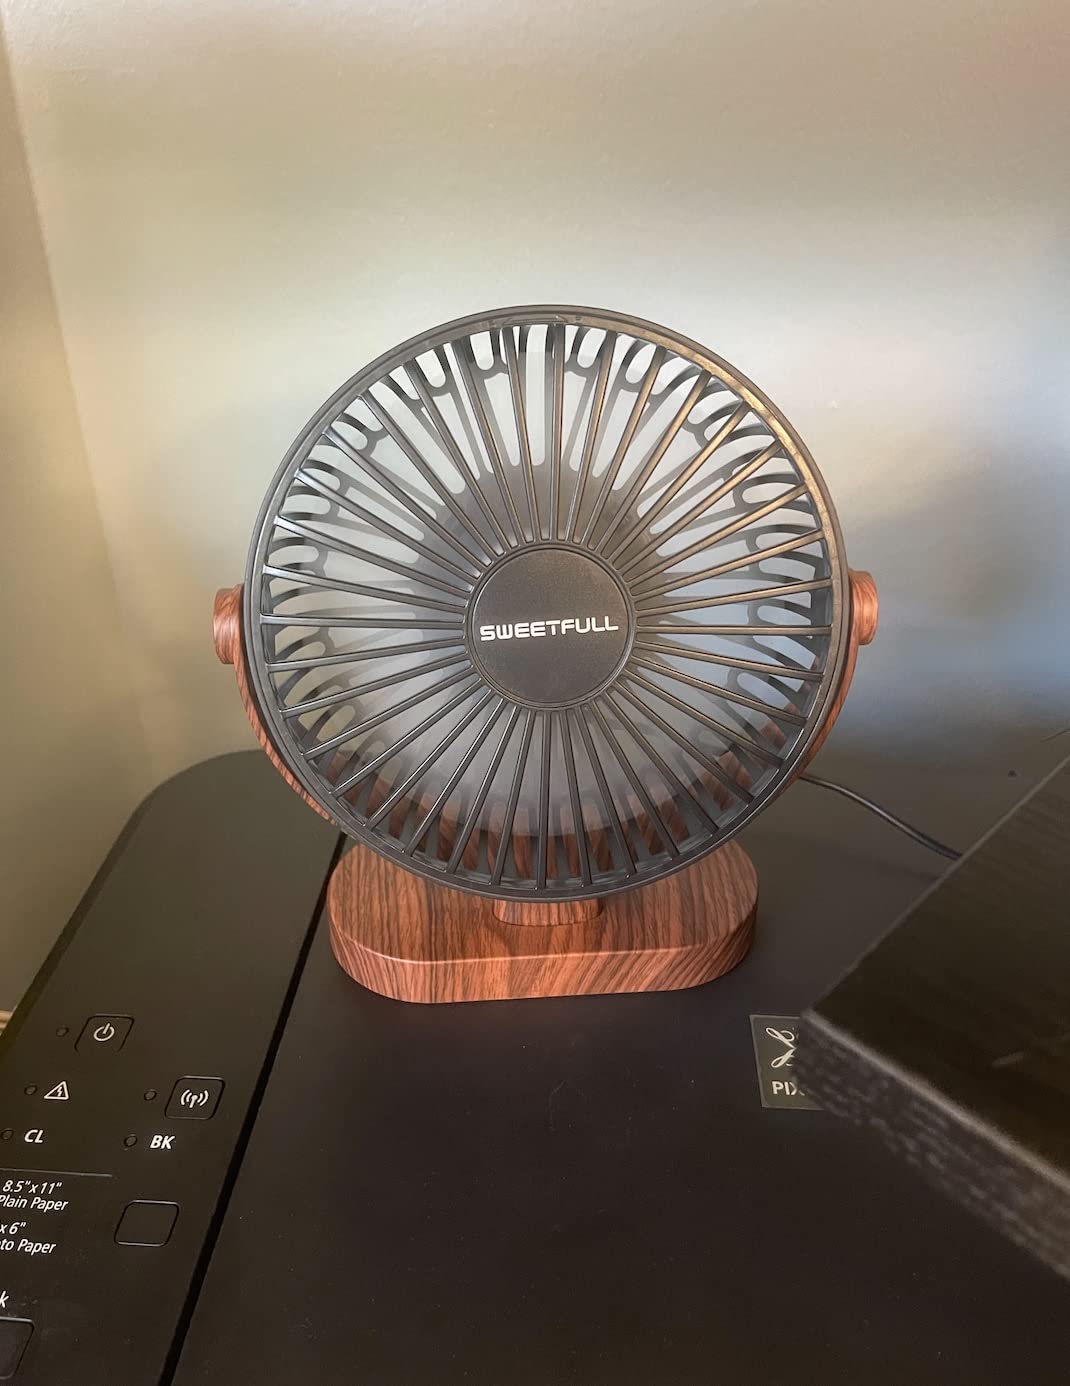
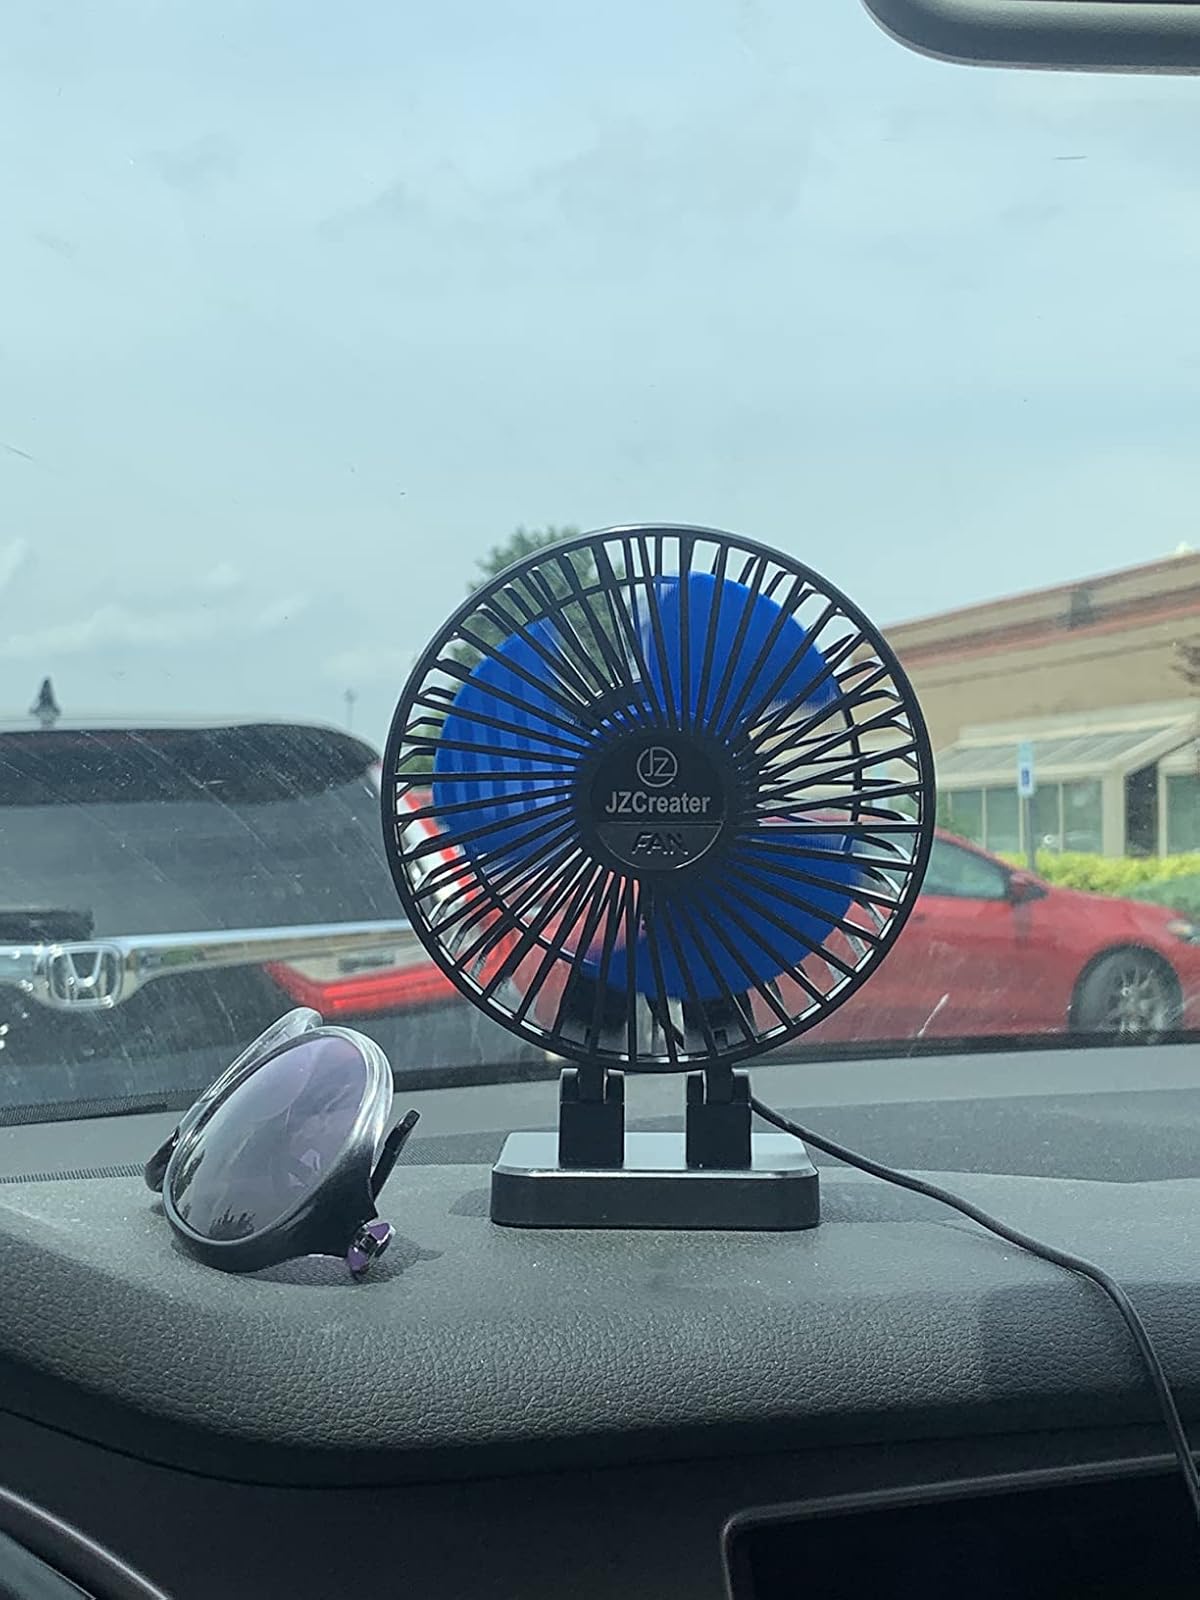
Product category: fan
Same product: no